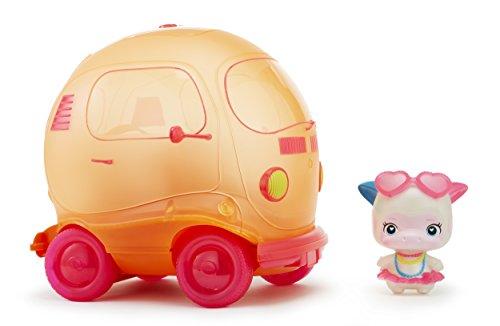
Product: Squeezoos Bubble Bus with Exclusive Character Squeeze Doll
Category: Toys & Games | Baby & Toddler Toys
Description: Brightly colored bubble bus and exclusive character, cow miss moo moo.
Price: $24.99
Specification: ProductDimensions:9x9x16inches|ItemWeight:1pounds|ShippingWeight:3.1pounds(Viewshippingratesandpolicies)|DomesticShipping:ItemcanbeshippedwithinU.S.|InternationalShipping:ThisitemcanbeshippedtoselectcountriesoutsideoftheU.S.LearnMore|ASIN:B073VKYZVB|Itemmodelnumber:646249|Manufacturerrecommendedage:3yearsandup|Batteries:4AAbatteriesrequired.(included)